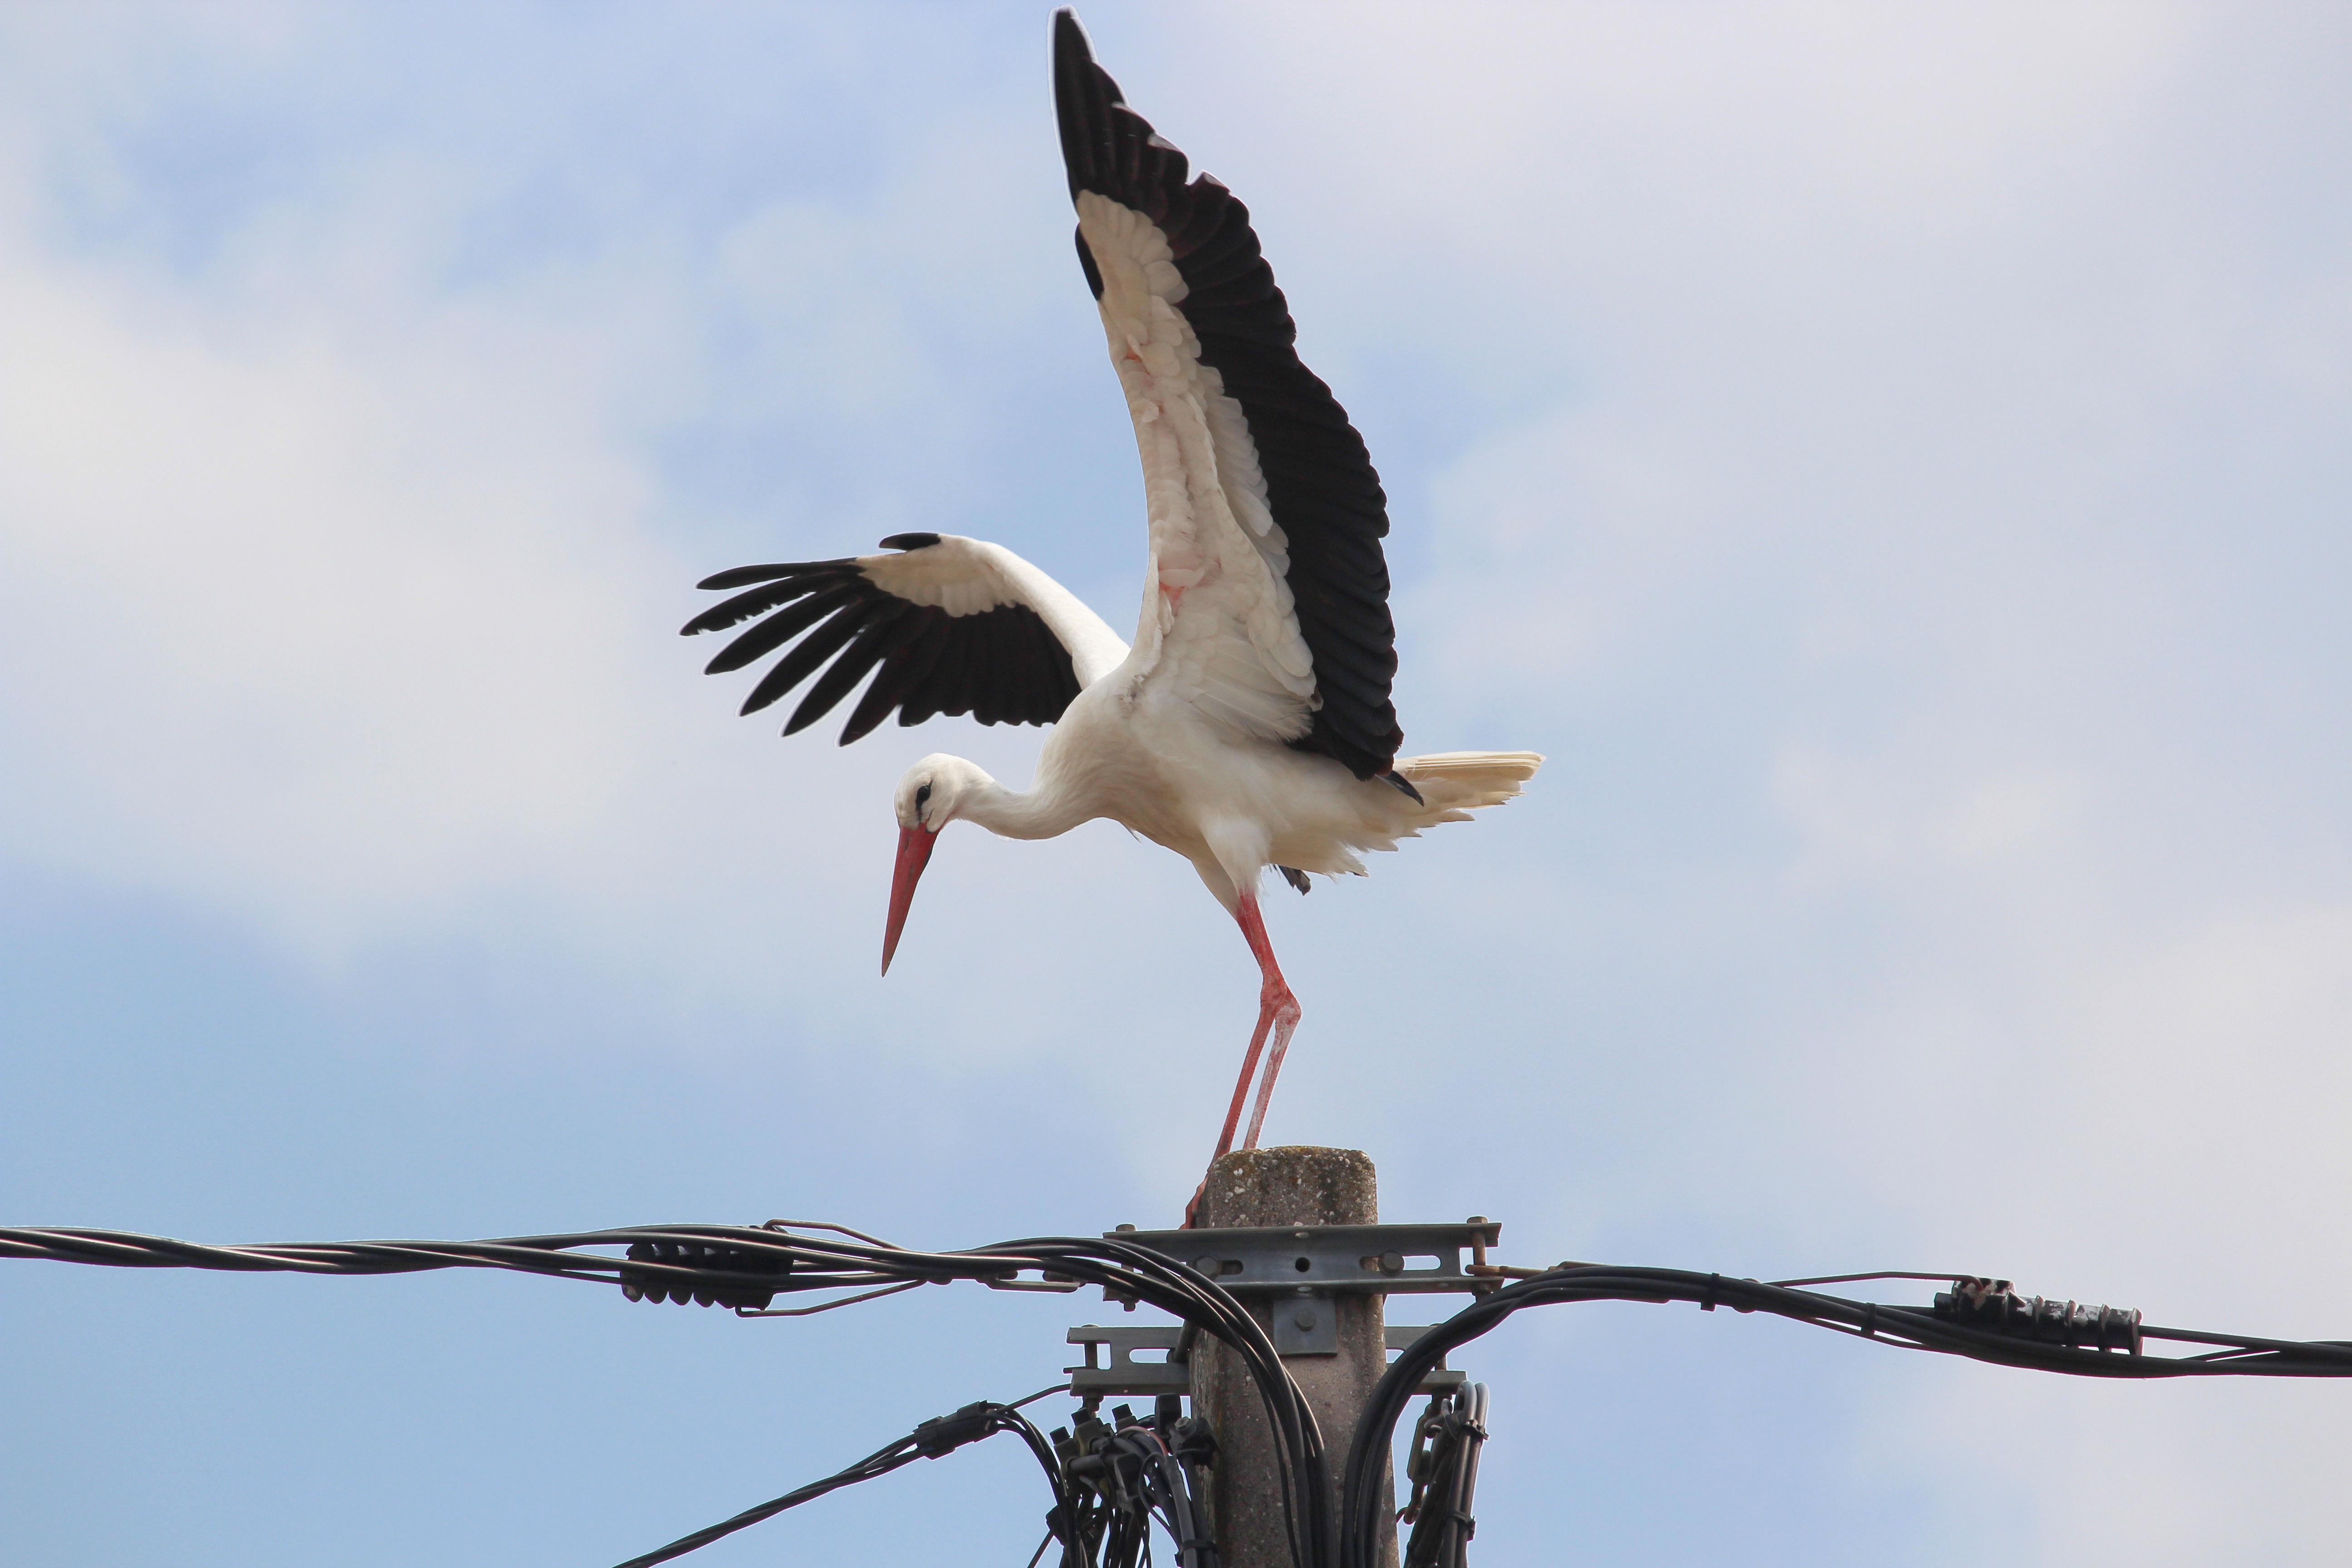
bird, wing, sky, animal, seabird, wildlife, beak, flight, fauna, stork, plumage, feathers, wings, vertebrate, wader, alsace, white stork, ciconiiformes